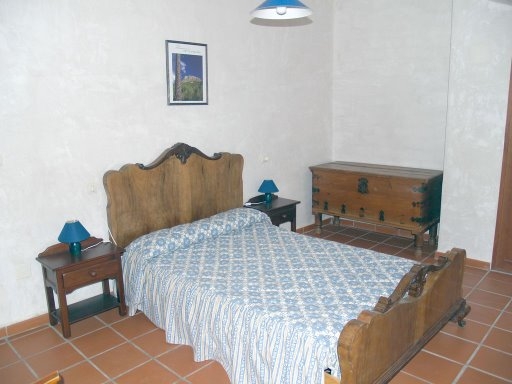
Room type: bedroom